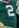
Number: 2